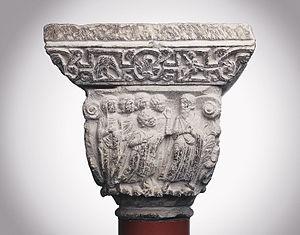
Le Chapiteau de l’histoire de Job, actuellement conservé au musée des Augustins de Toulouse, est un chapiteau à colonnes jumelles daté de la fin du XIIᵉ siècle, provenant de la basilique de la Daurade.